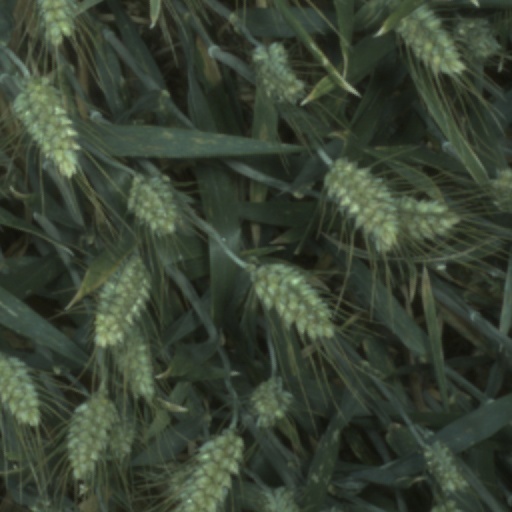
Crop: wheat